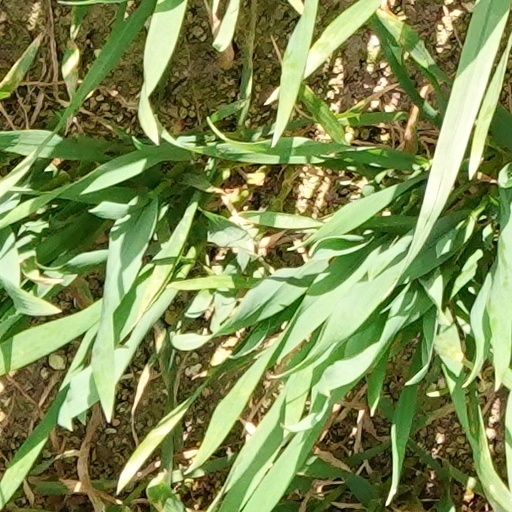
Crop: wheat